Henninger Turm

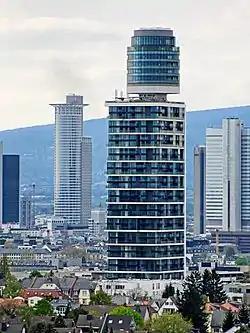
The new Henninger-Turm in 2017

Henninger Turm (Henninger Tower) was a grain storage silo located in the Sachsenhausen-Süd district of Frankfurt, Germany. It was built by Henninger Brewery (now part of the Binding Brewery/Radeberger Group) and had a storage capacity of 16,000 tons of barley. The , 33-storey, reinforced concrete tower was designed by Karl Lieser and was built from 1959 to 1961. It was inaugurated on 18 May 1961.